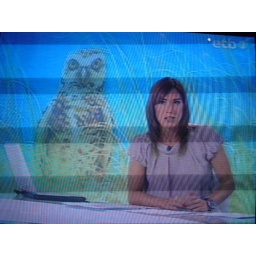
abtffn8aaa.wordpress.com/, My feet in the sky of Bilbao and my head in San Francisco street